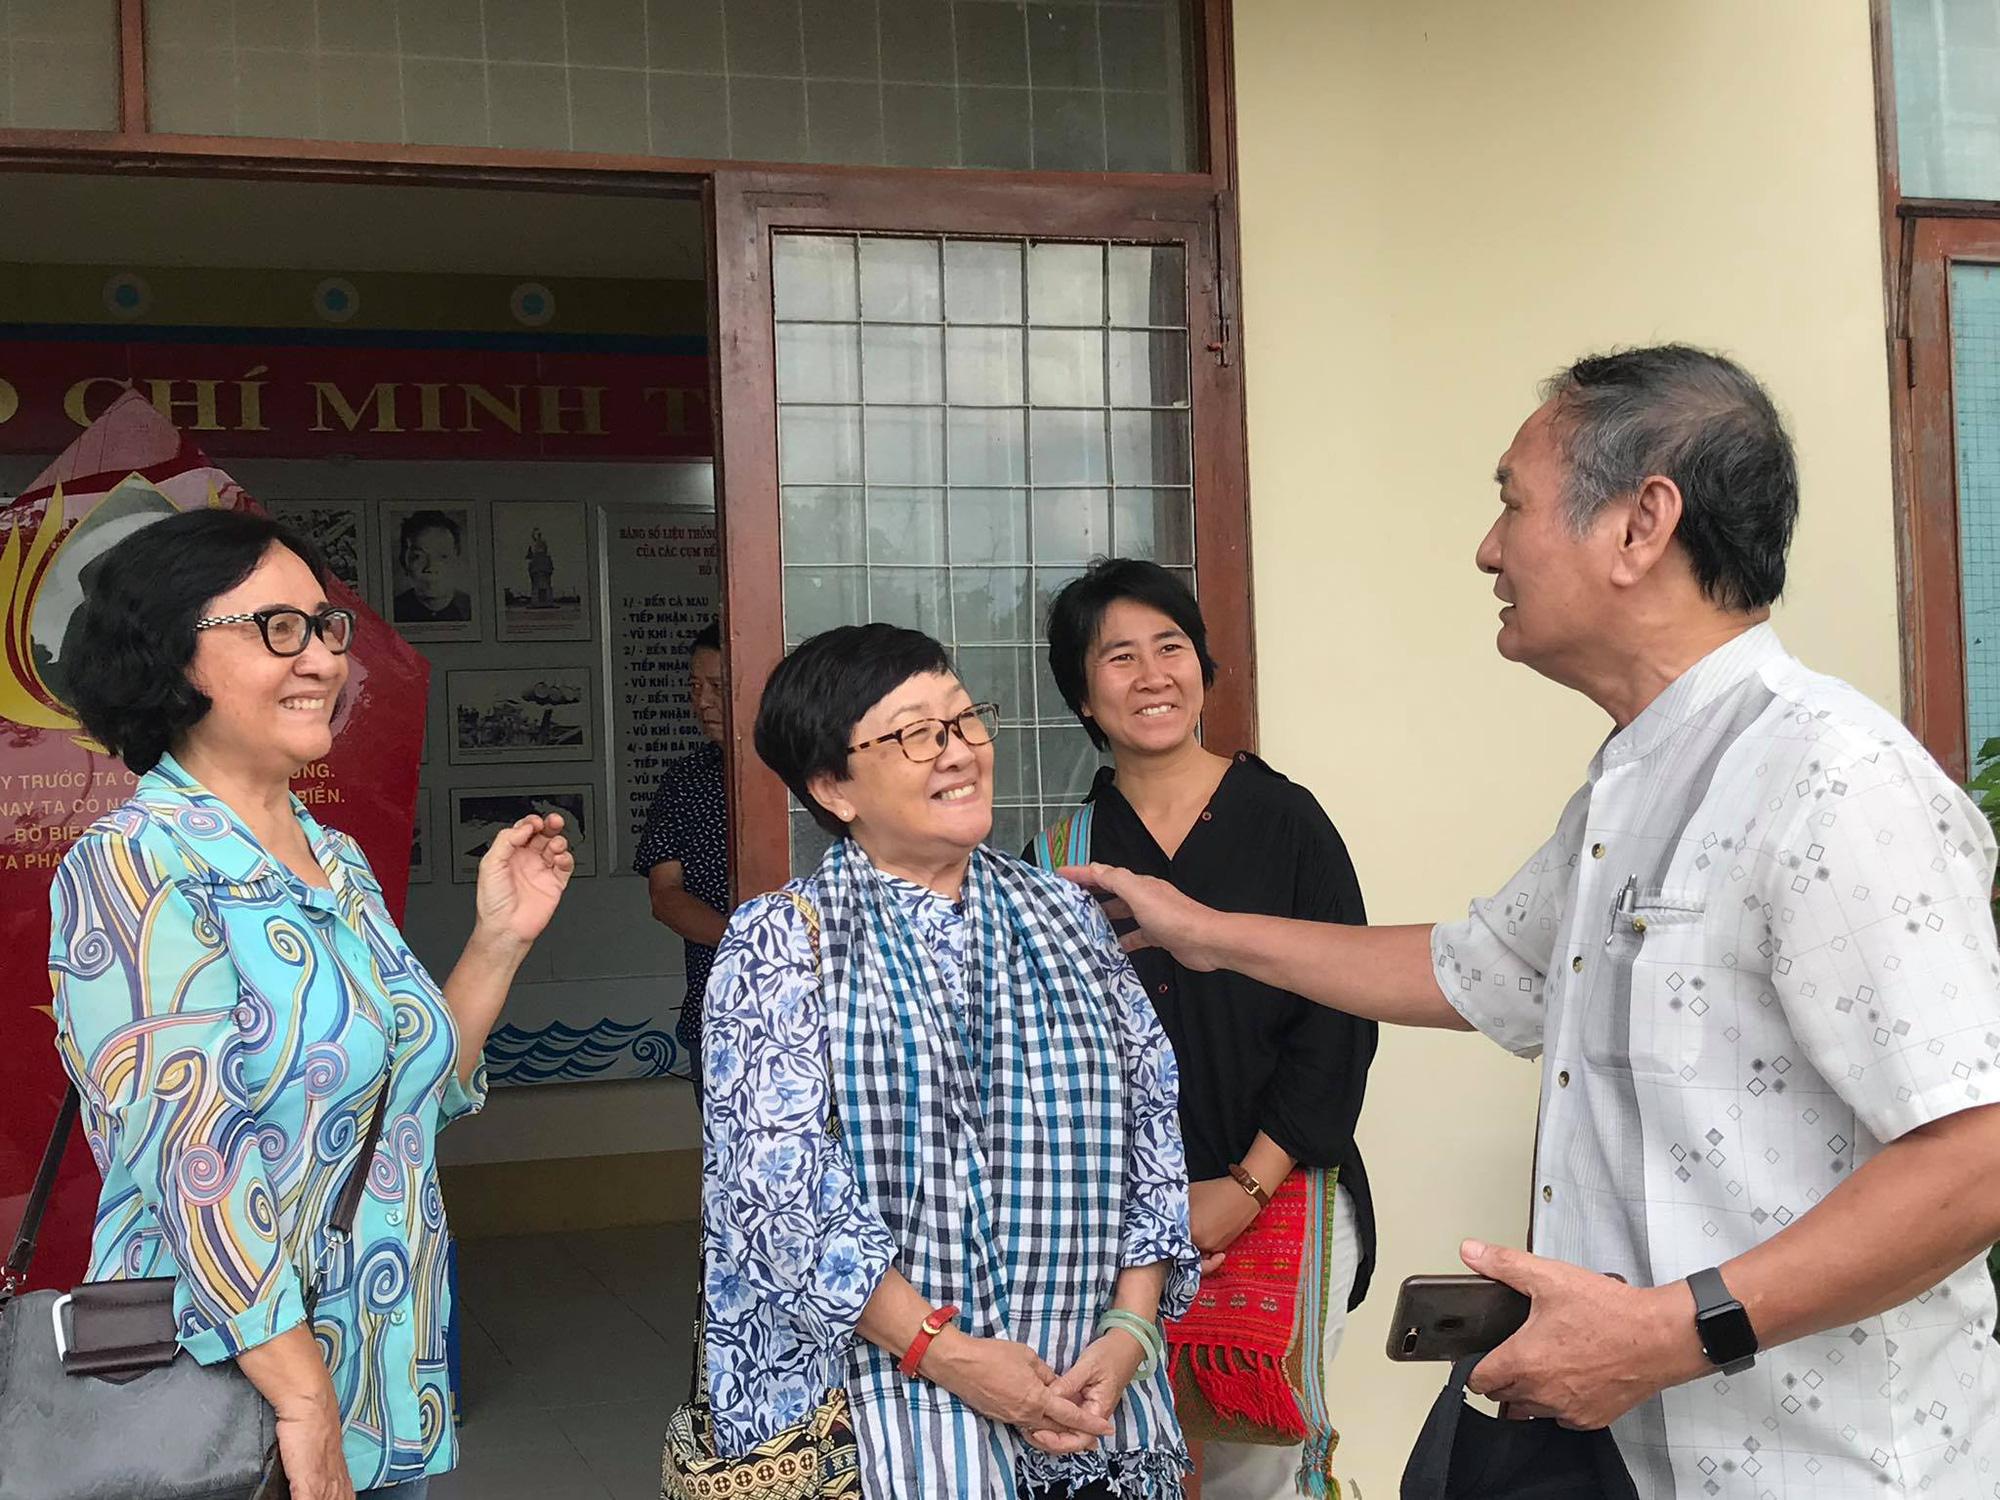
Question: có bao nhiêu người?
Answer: có năm người